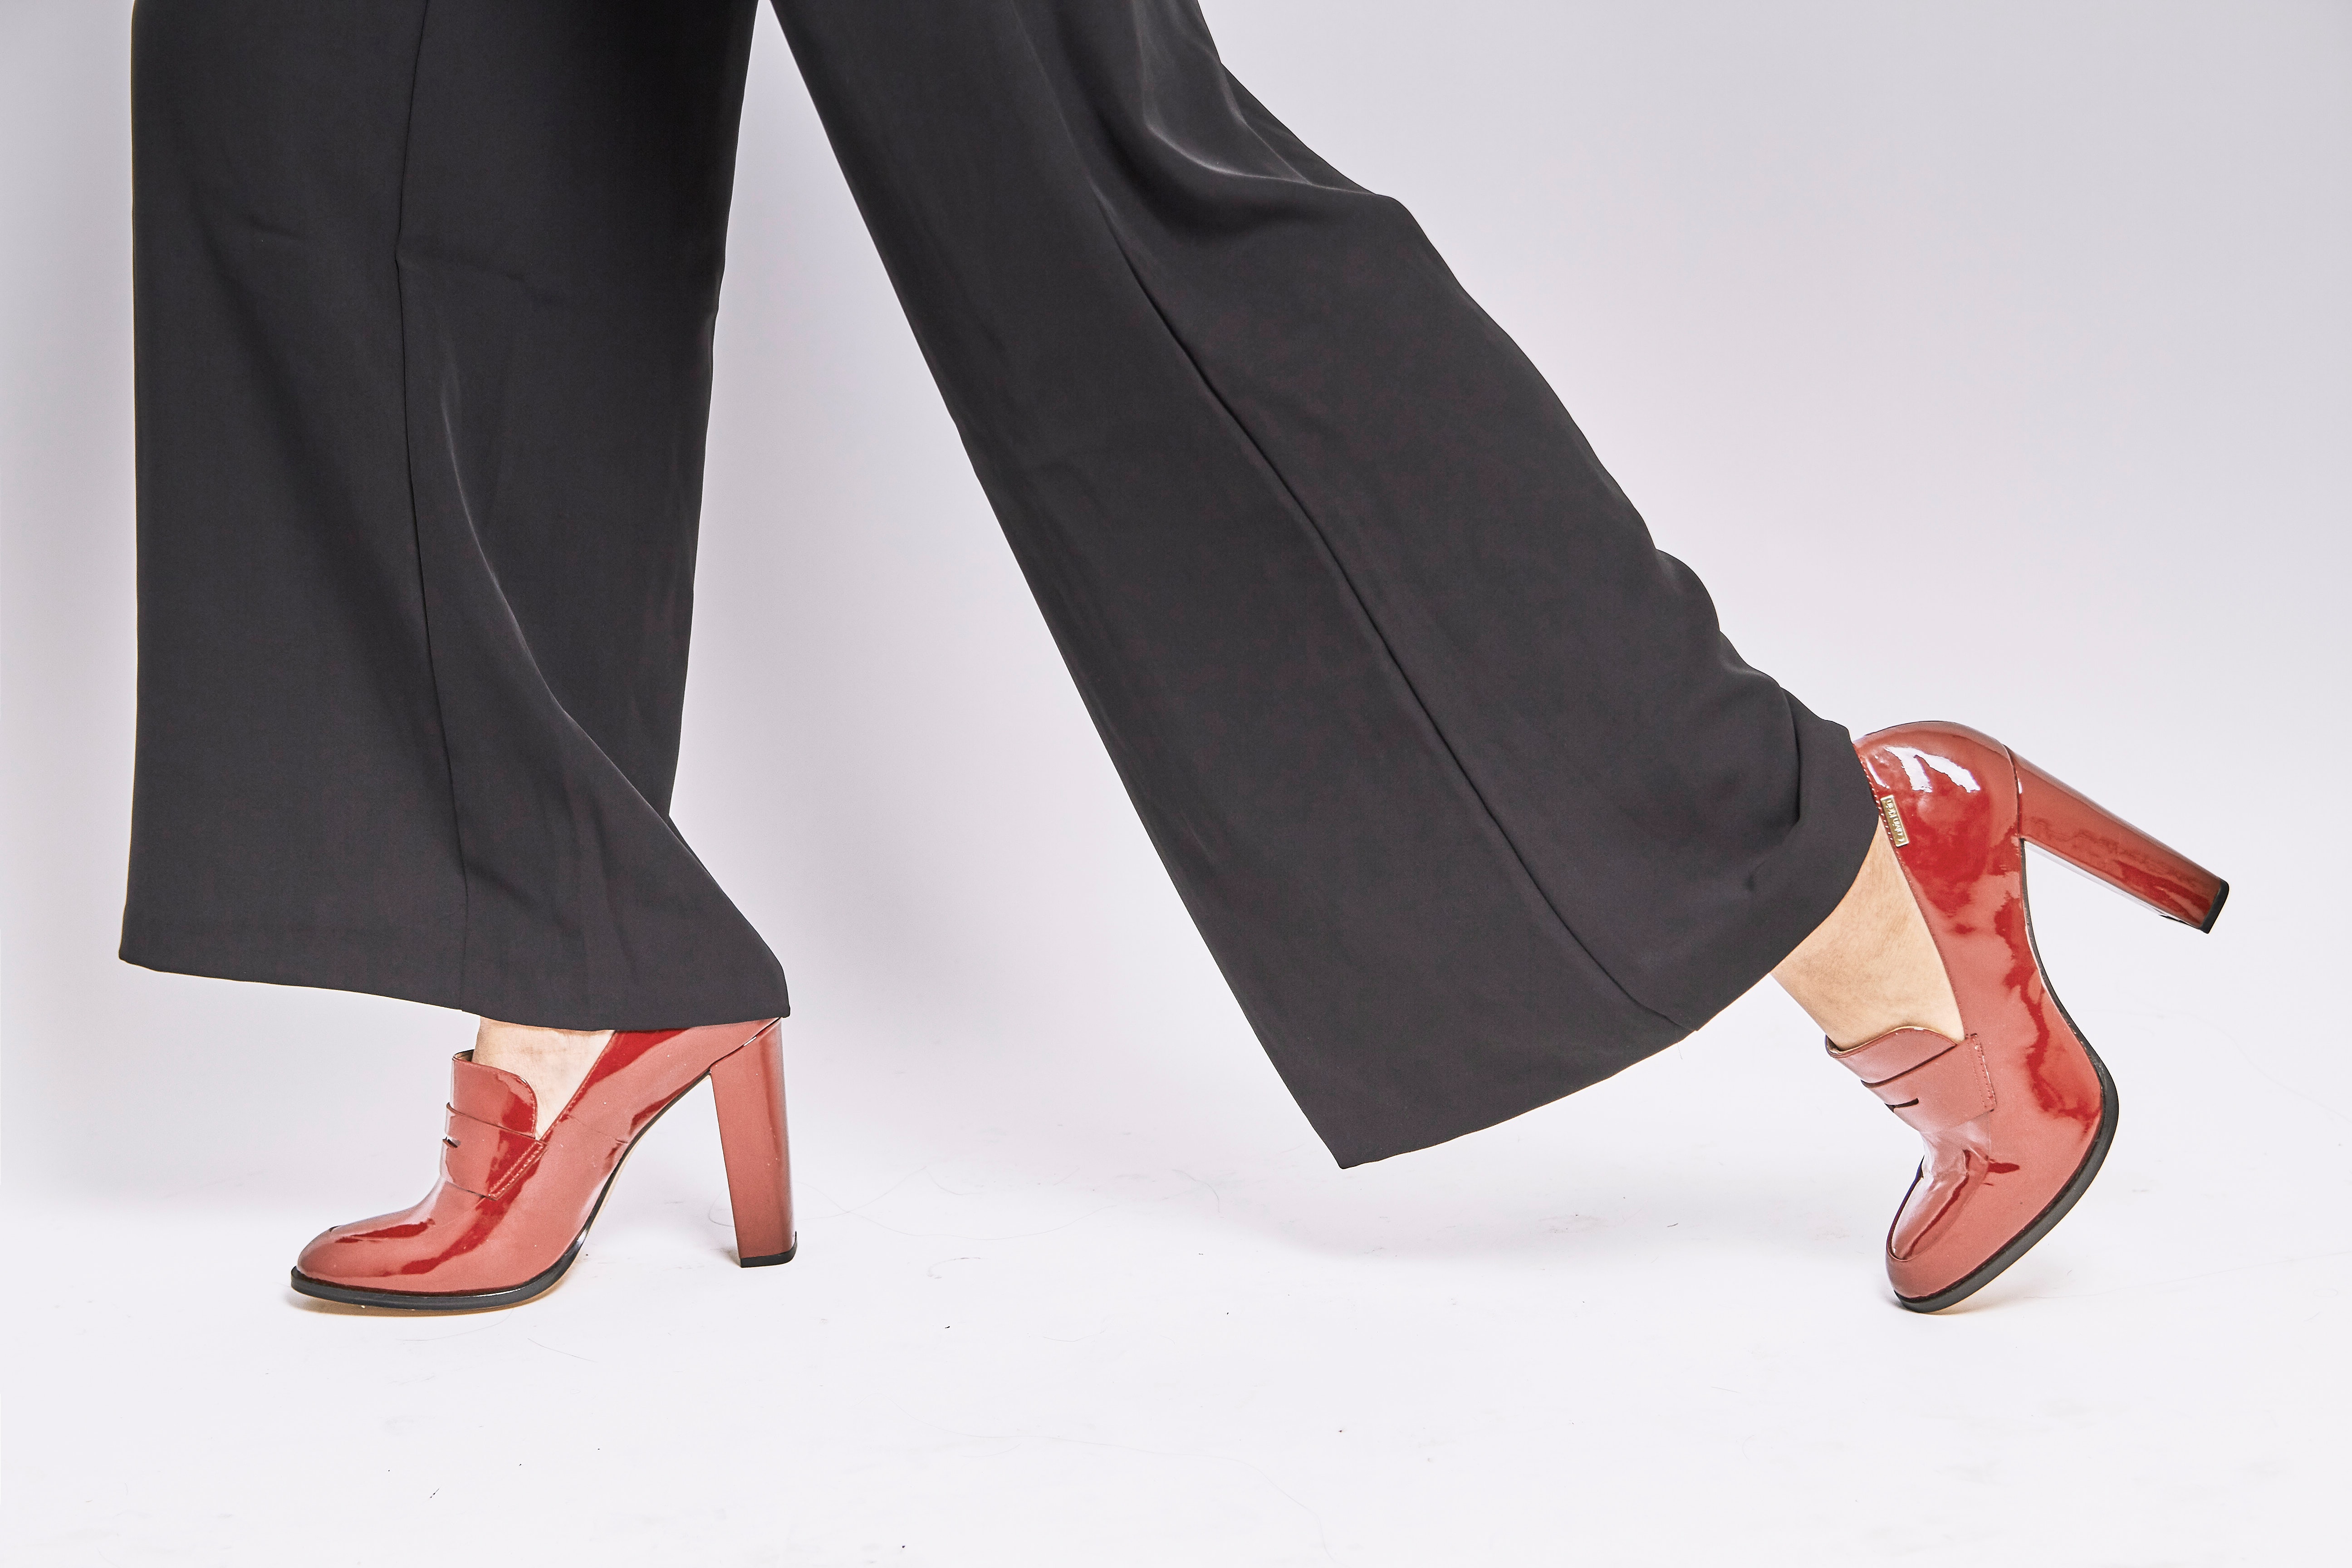
high heels, footwear, red, leg, shoe, Court shoe, trousers, leather, human leg, jeans, thigh, ankle, foot, carmine, boot